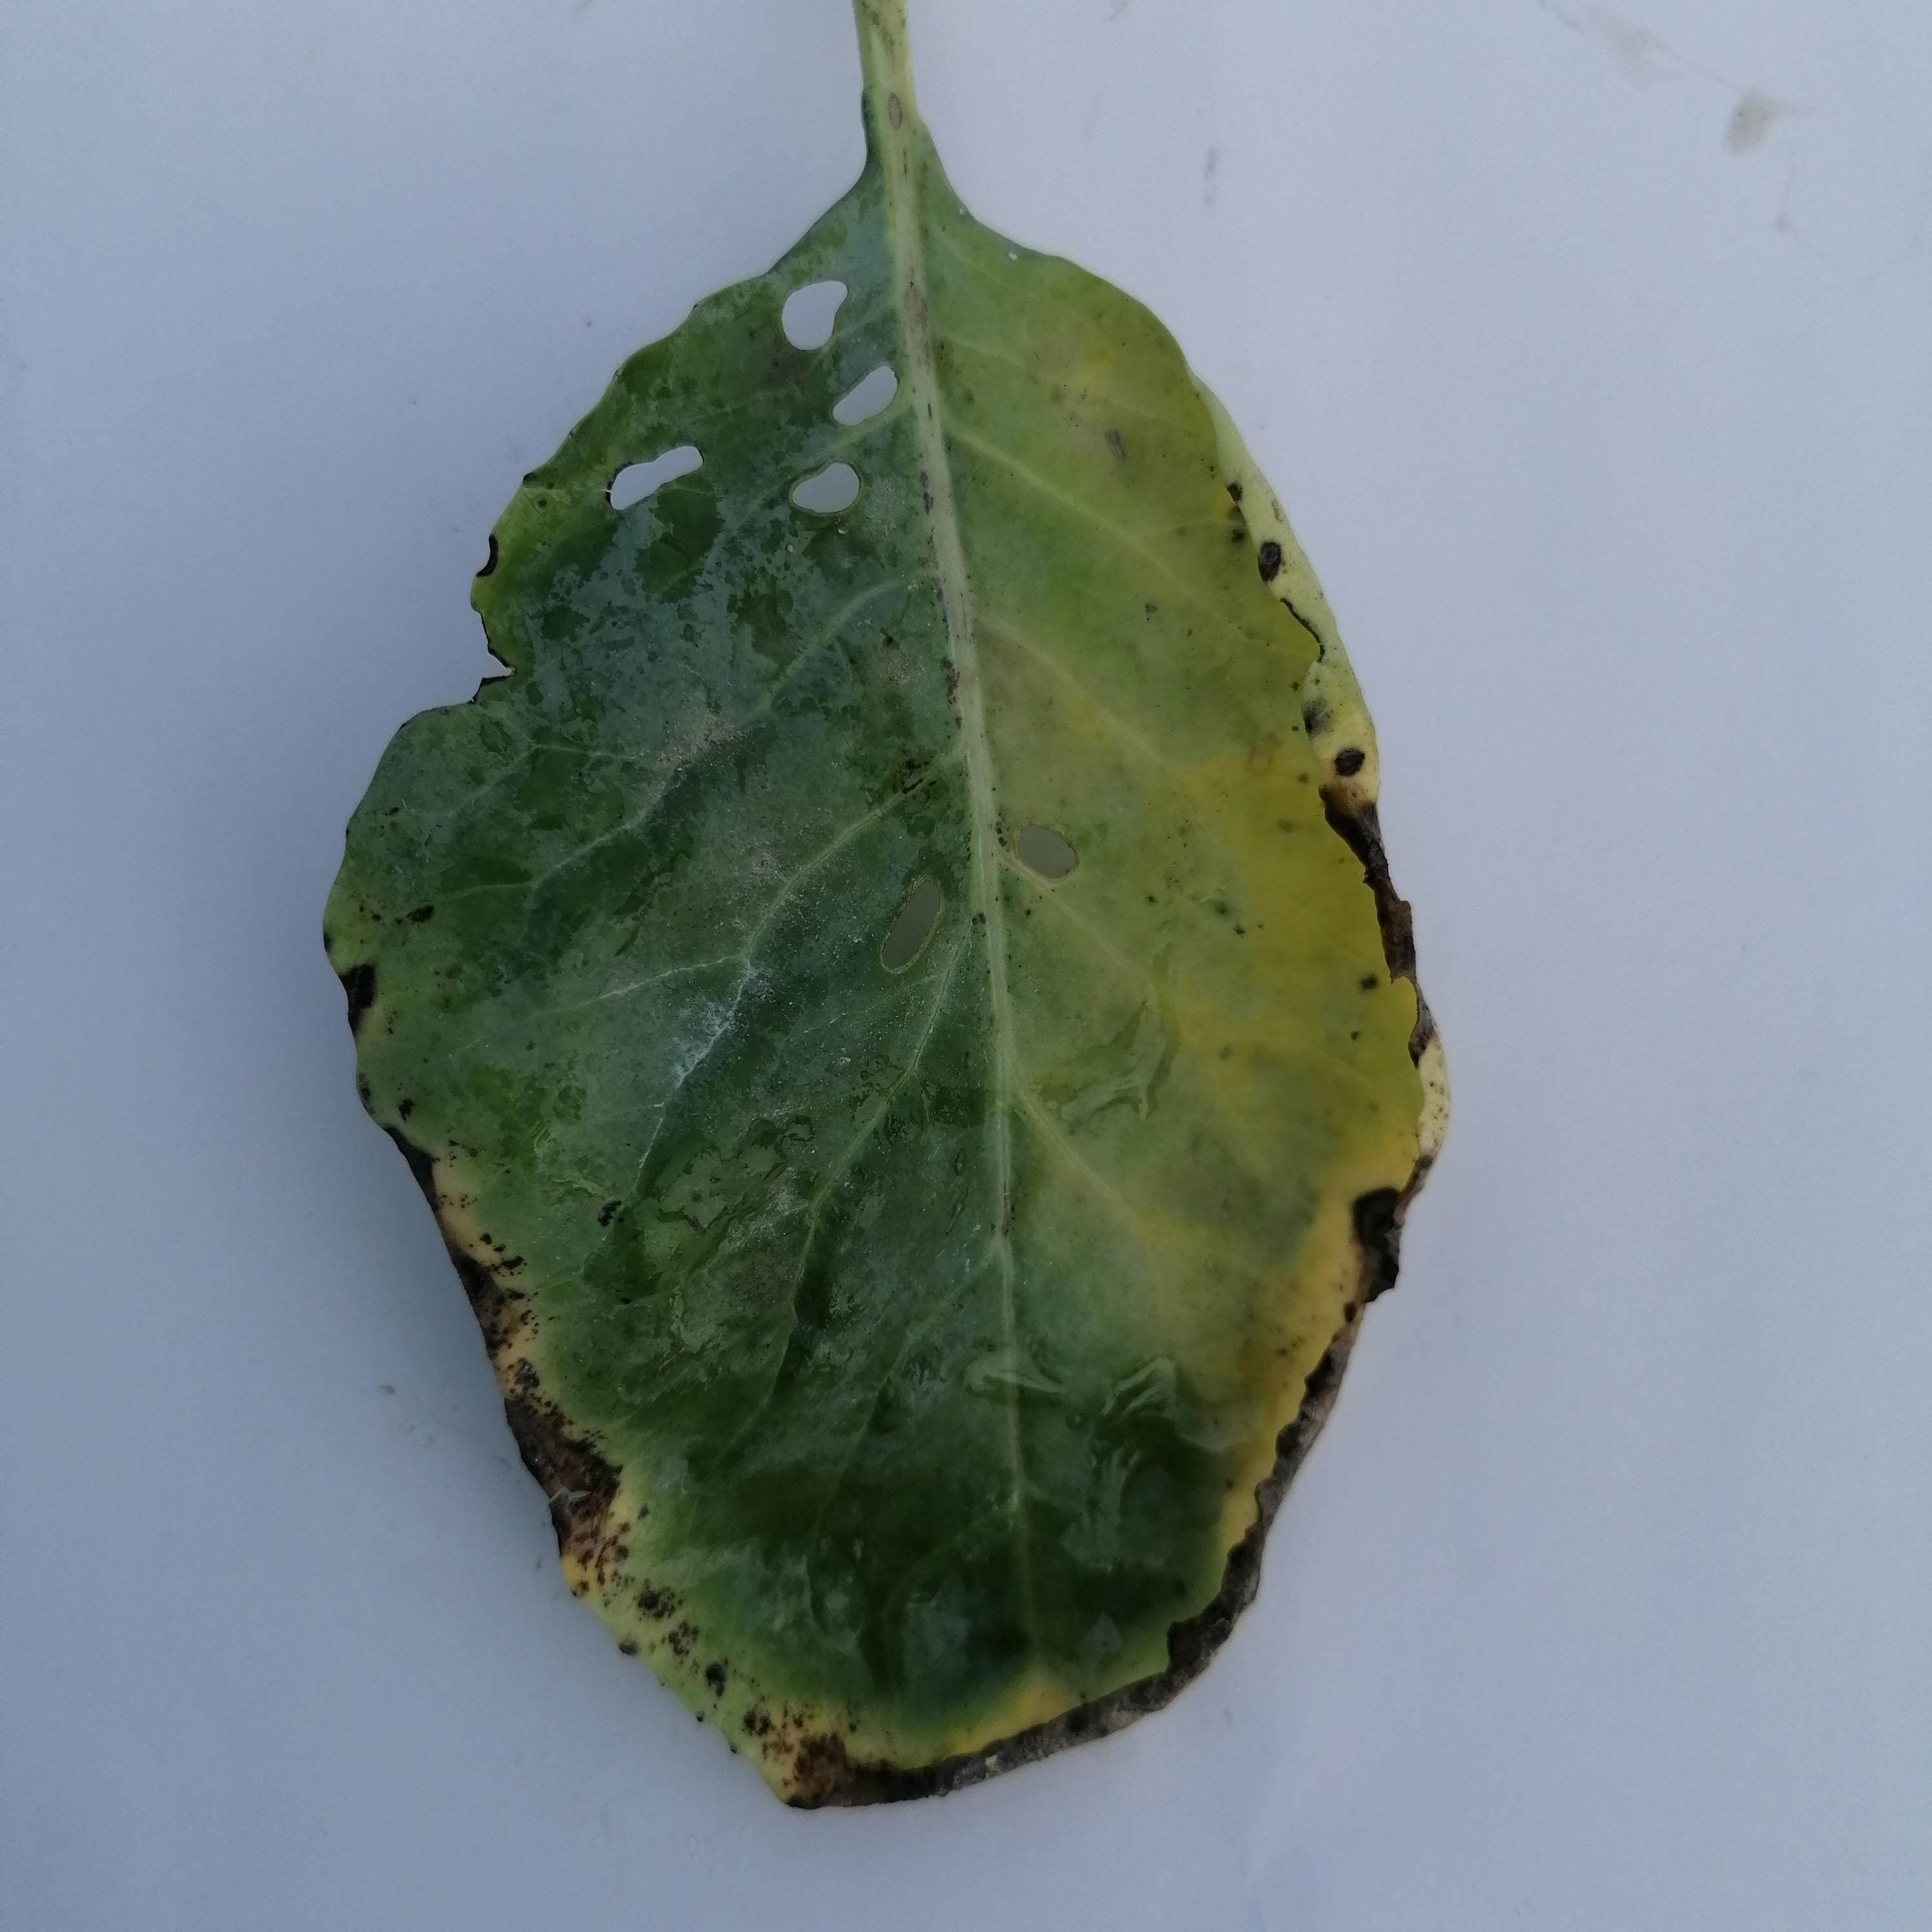
Label: Black Rot